Sámi Assembly of 1917

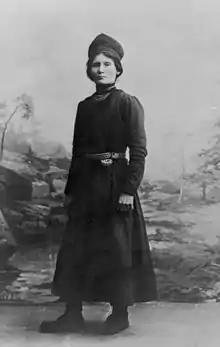
Elsa Laula Renberg (1877–1931) was a reindeer herder in the Brurskanken mountains south of Mosjøen. She was the assembly's initiator. The picture was probably taken in 1916 as part of the promotion for the assembly.

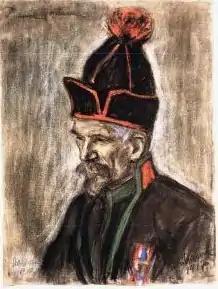
Daniel Mortenson from Elgå/f was one of the most active Sámi politicians at that time. He was a reindeer herder, edited the newspaper "Waren Sardne", took part in establishing several Sámi organizations, and was elected as chairman for this assembly. Painting by Astri Aasen.

In the years preceding the assembly, Sámi people in both Norway and Sweden felt that their culture and livelihoods were threatened. Therefore, in the years 1904–1910, both Sámi organisations and journals started to arise.